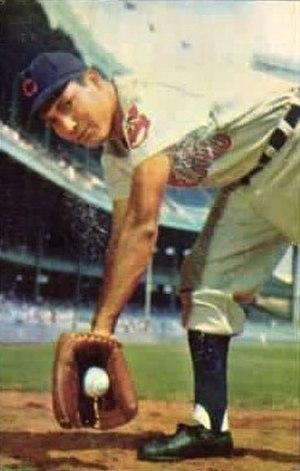
Dans les Ligues majeures de baseball, le champion frappeur est le joueur qui enregistre la meilleure moyenne au bâton dans chaque ligue. La moyenne au bâton est calculée en divisant le nombre de coups sûrs réussi par un frappeur par le nombre de présences officielles au bâton.